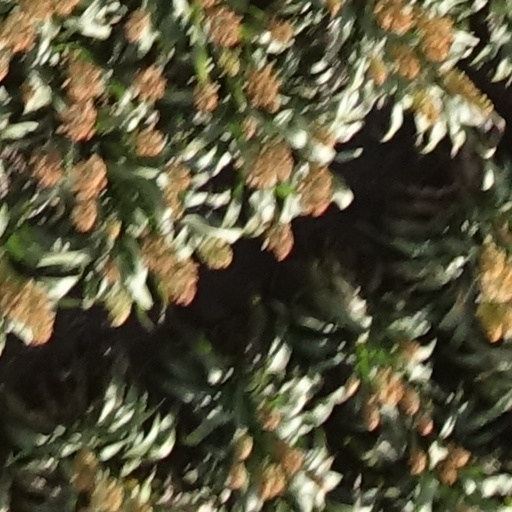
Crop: sorghum